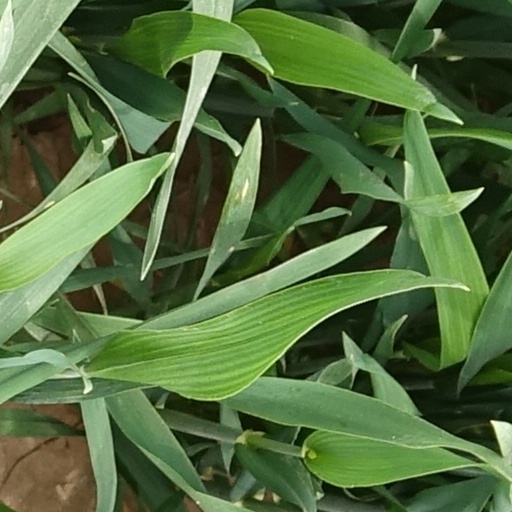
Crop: wheat